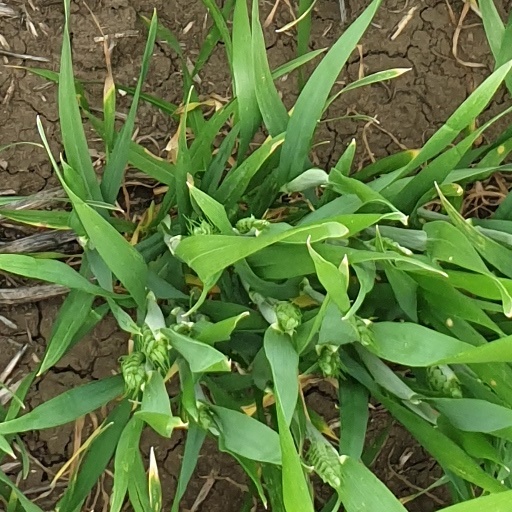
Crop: wheat